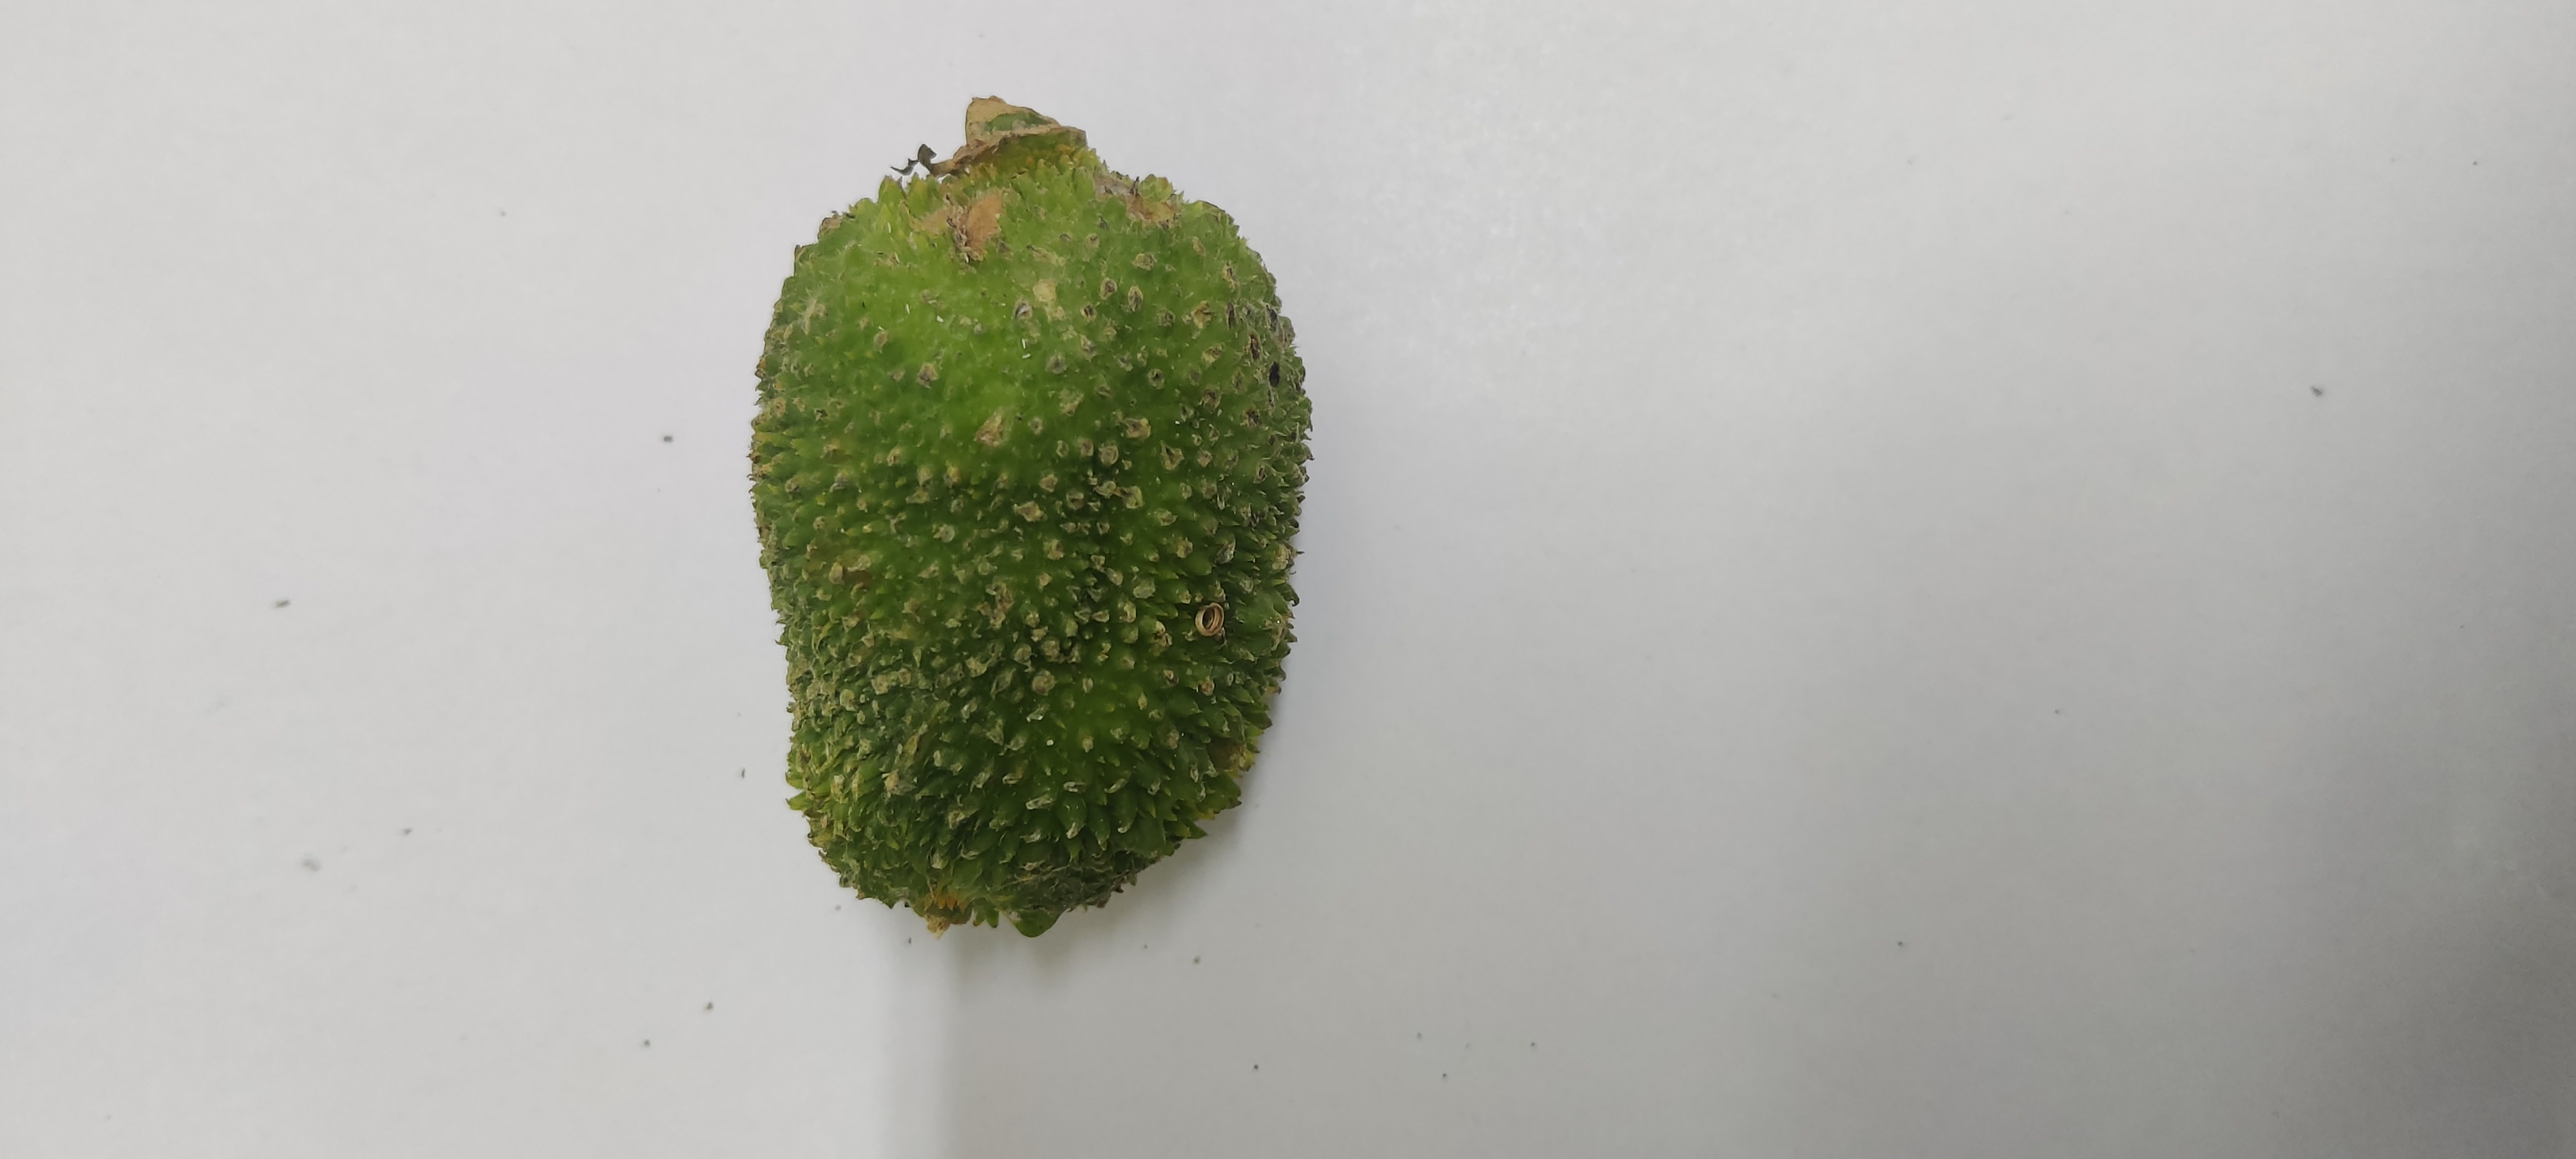
Crop: Spiny Gourd
Condition: Severely Damaged